In the Land of Twilight

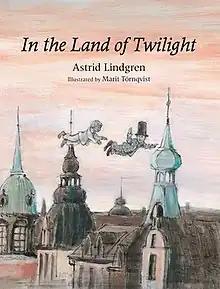

In the Land of Twilight (original title: I Skymningslandet) is a children's book written by Astrid Lindgren.